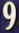
Number: 9